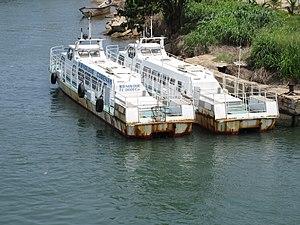
l'ancient pont à Cotonou This is an image with the theme ""Africa on the Move or Transport"" from: Benin"